Canon regular

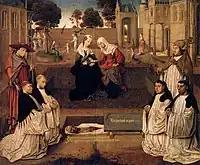
Visitation "memento mori", painter unknown, c.1500, juxtaposing pregnancy and death, with four Augustinan canons regular of the Chapter (Abbey) of Sion. Left, with little lion, is Jerome; right, holding a heart, is Augustine. Rijksmuseum

Especially from the 11th century, among the canons regular, various groupings called "congregations" were formed, which partly resembled religious orders in the general modern sense. This movement parallelled in some respects the kind of bonds established between houses of monks. Among these "congregations" of canons regular, most adopted the Rule of St. Augustine, hence taking their name from St. Augustine, the great Doctor of the Church, "for he realized in an ideal way the common life of the Clergy". They became known as "Augustinian Canons", and sometimes in English as "Austin Canons" ("Austin" being a form of "Augustine"). Where it was the case, they have also been known as "Black Canons", from their black habits. There have always been canons regular who have not adopted the Rule of St. Augustine: all Augustinian Canons are canons regular, but not all canons regular are Augustinian Canons.